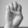
ASL letter: E